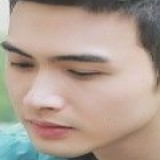
diễn viên Trương Bân Bân